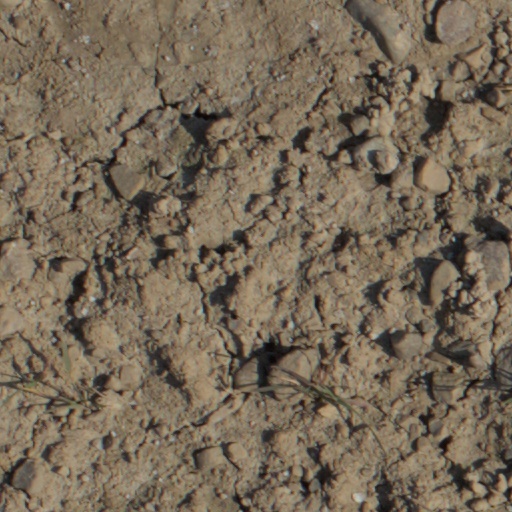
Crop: wheat